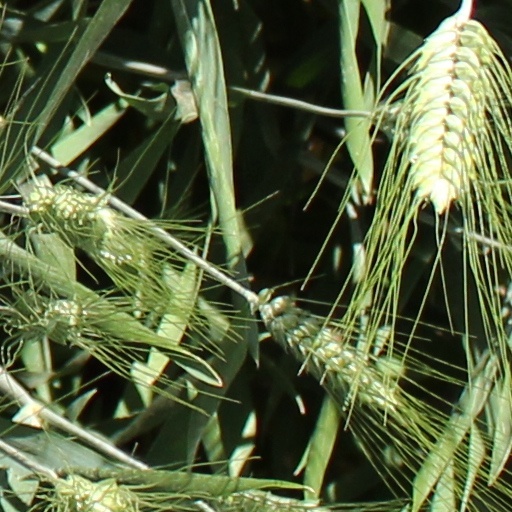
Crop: wheat